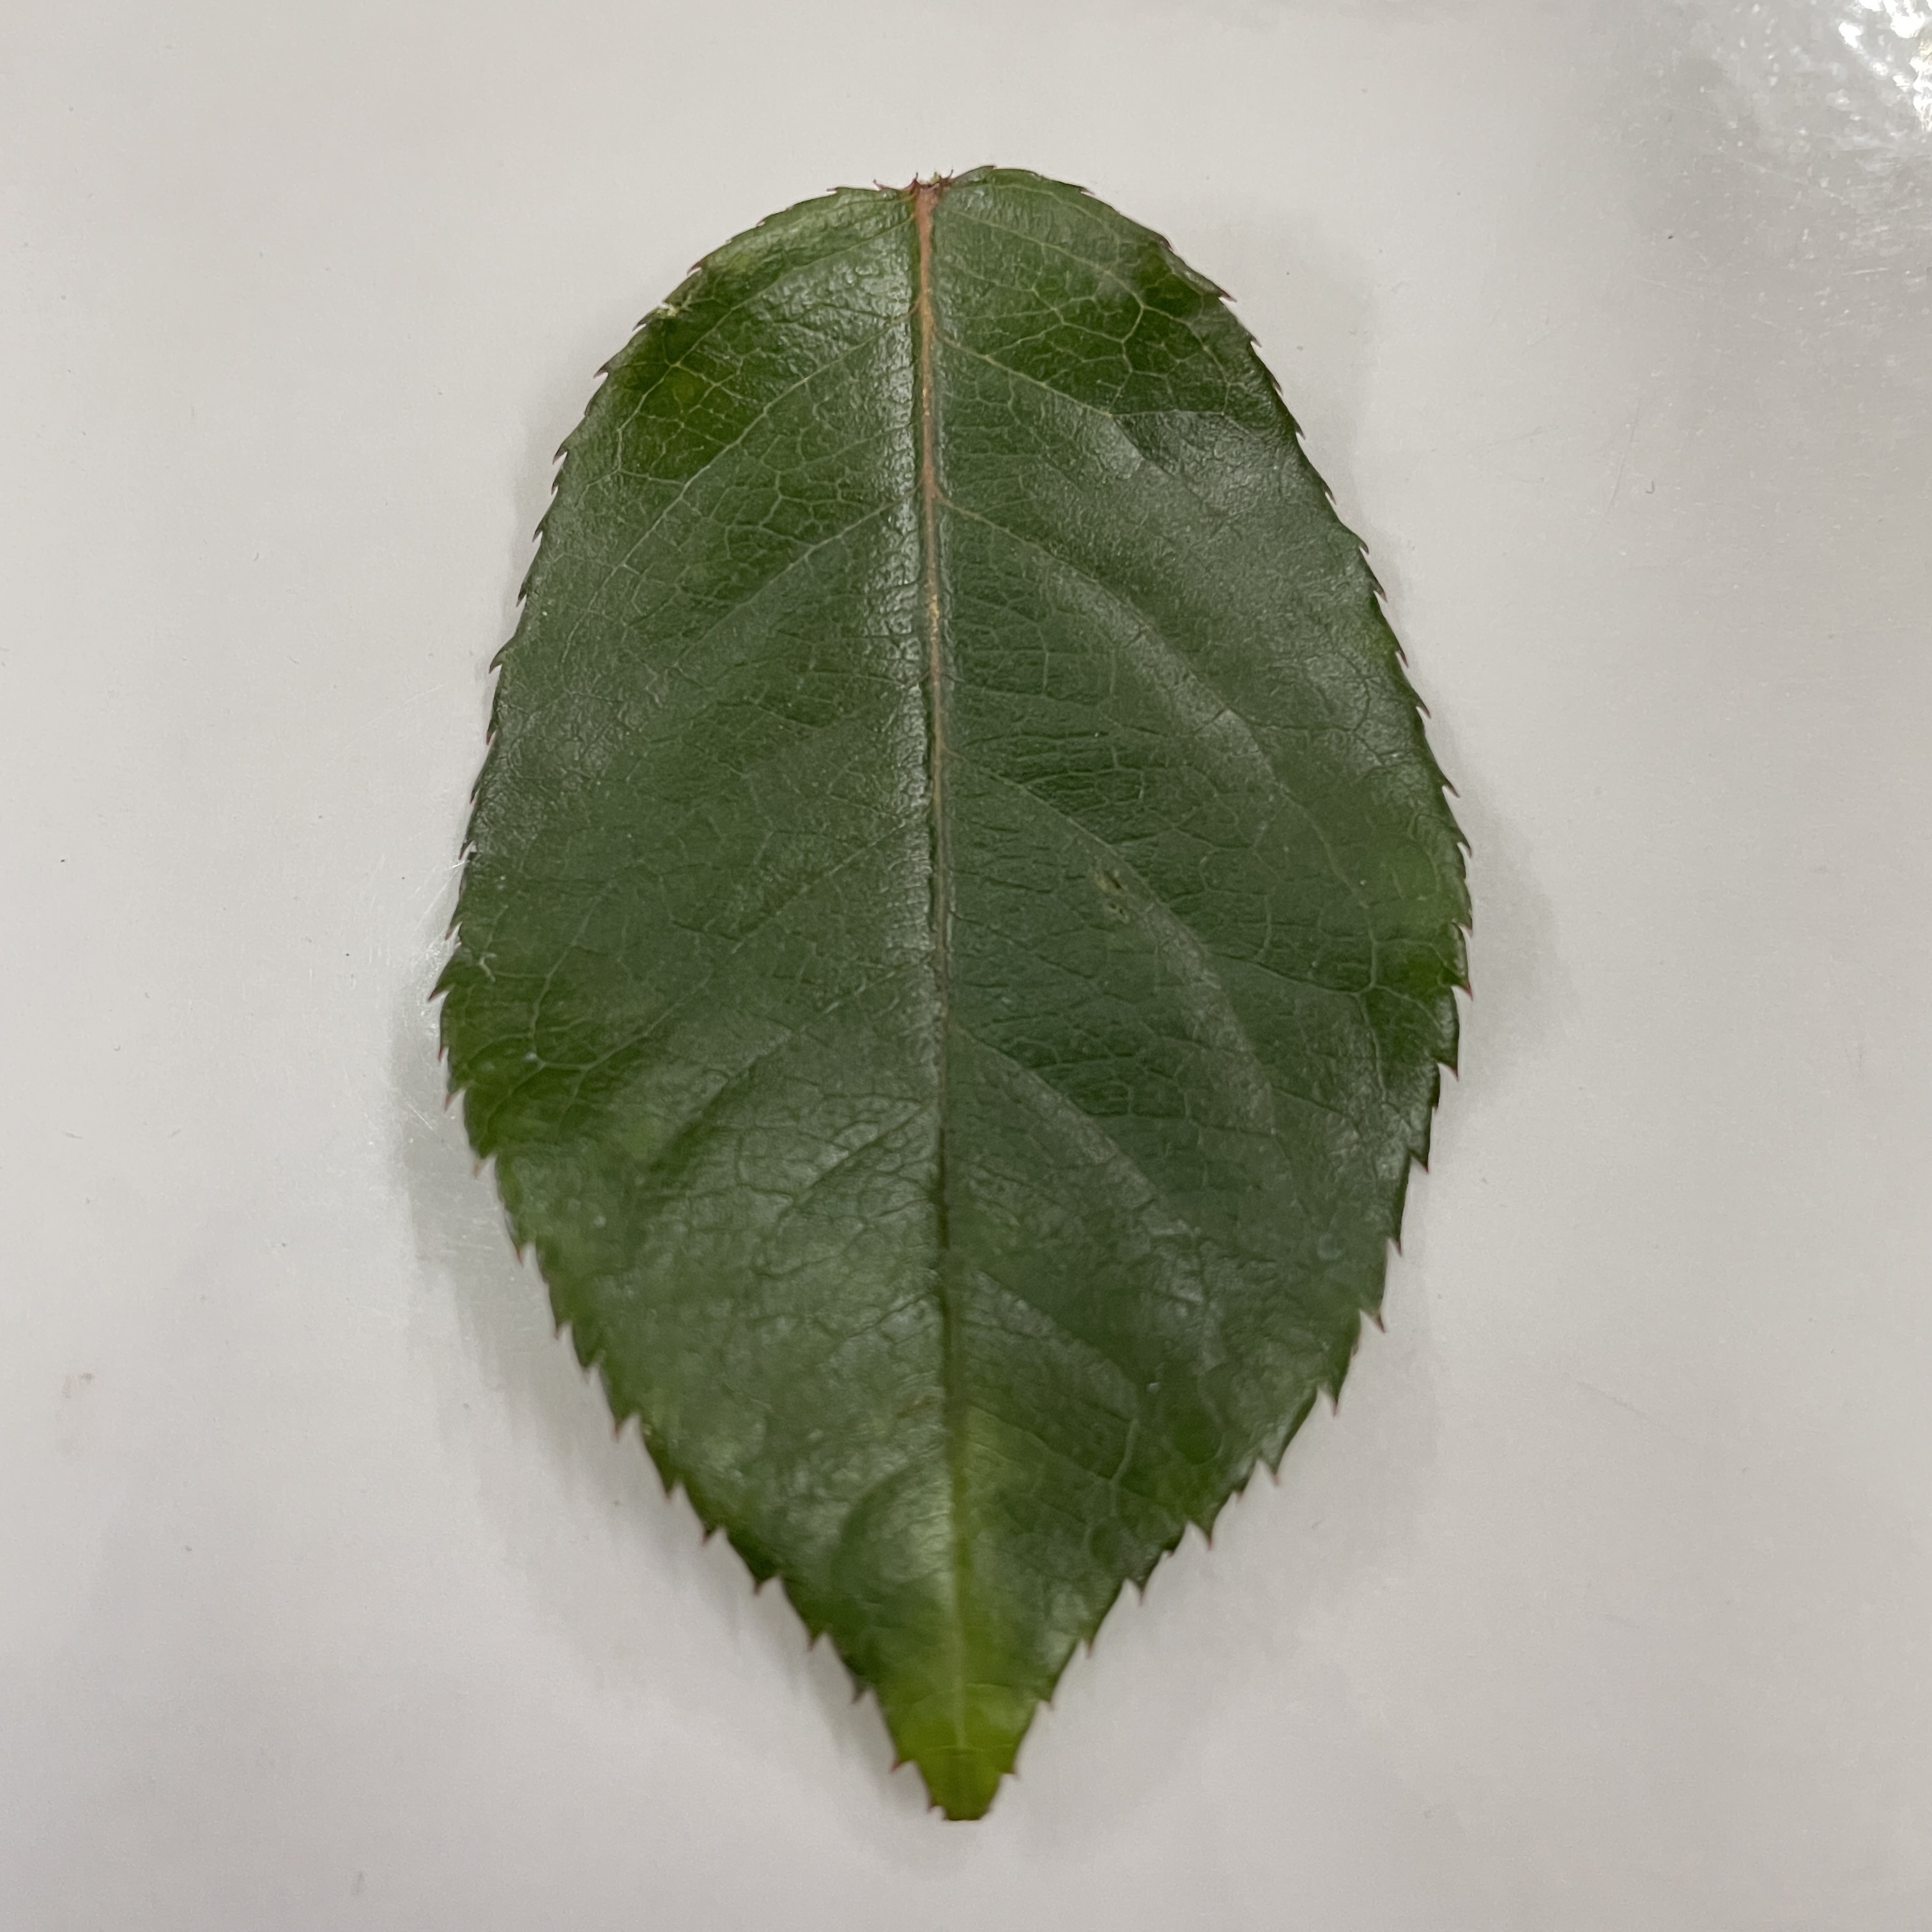
Label: Healthy Leaf